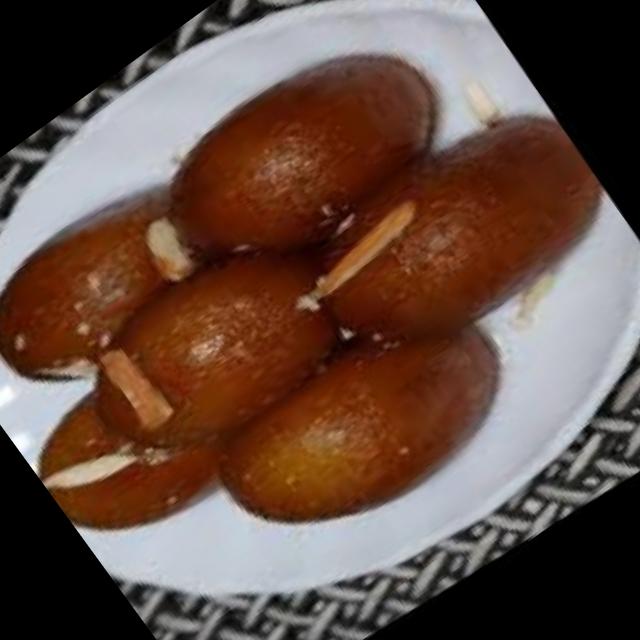
Dish: gulab_jamun